Question: Please indicate a possible affordance area of bicycle that can be used for sitting on
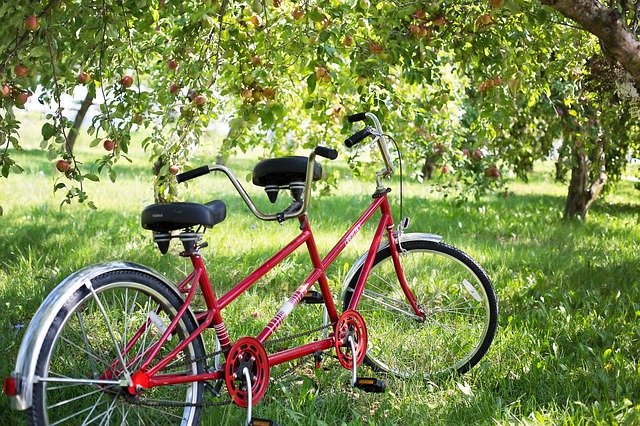
Answer: [245, 161, 324, 204]